List of Gothic Revival architecture

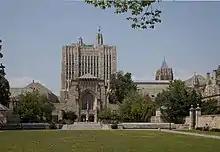
Sterling Memorial Library

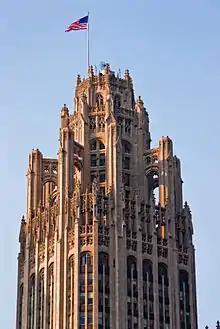
Tribune Tower

Canterbury Museum, Christchurch. (Benjamin Mountfort architect)